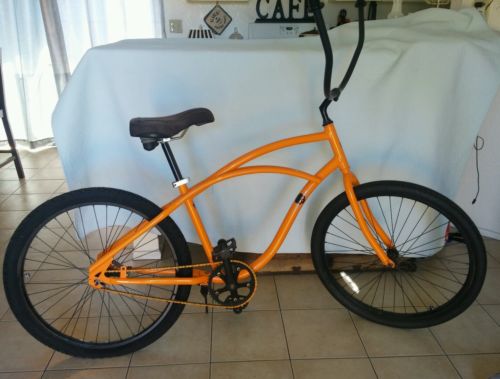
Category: bicycle